Music of Minnesota

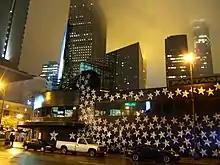
First Avenue nightclub

First Avenue, an influential music club in downtown Minneapolis, was opened as "The Depot" in 1970, and went through several name changes until it became "First Avenue & 7th Street Entry" in 1980. Its history of launching renowned acts such as Prince solidifies its importance in the current local scene and in Minnesota music history.